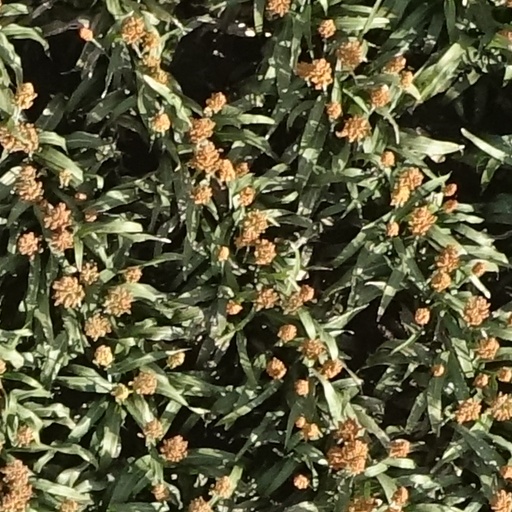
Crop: sorghum